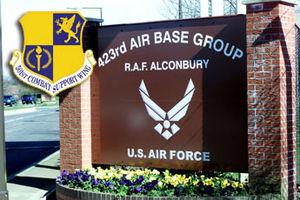
RAF Alconbury est une base aérienne de la Royal Air Force utilisé par l'United States Air Force située à Alconbury dans le Cambridgeshire en Angleterre.